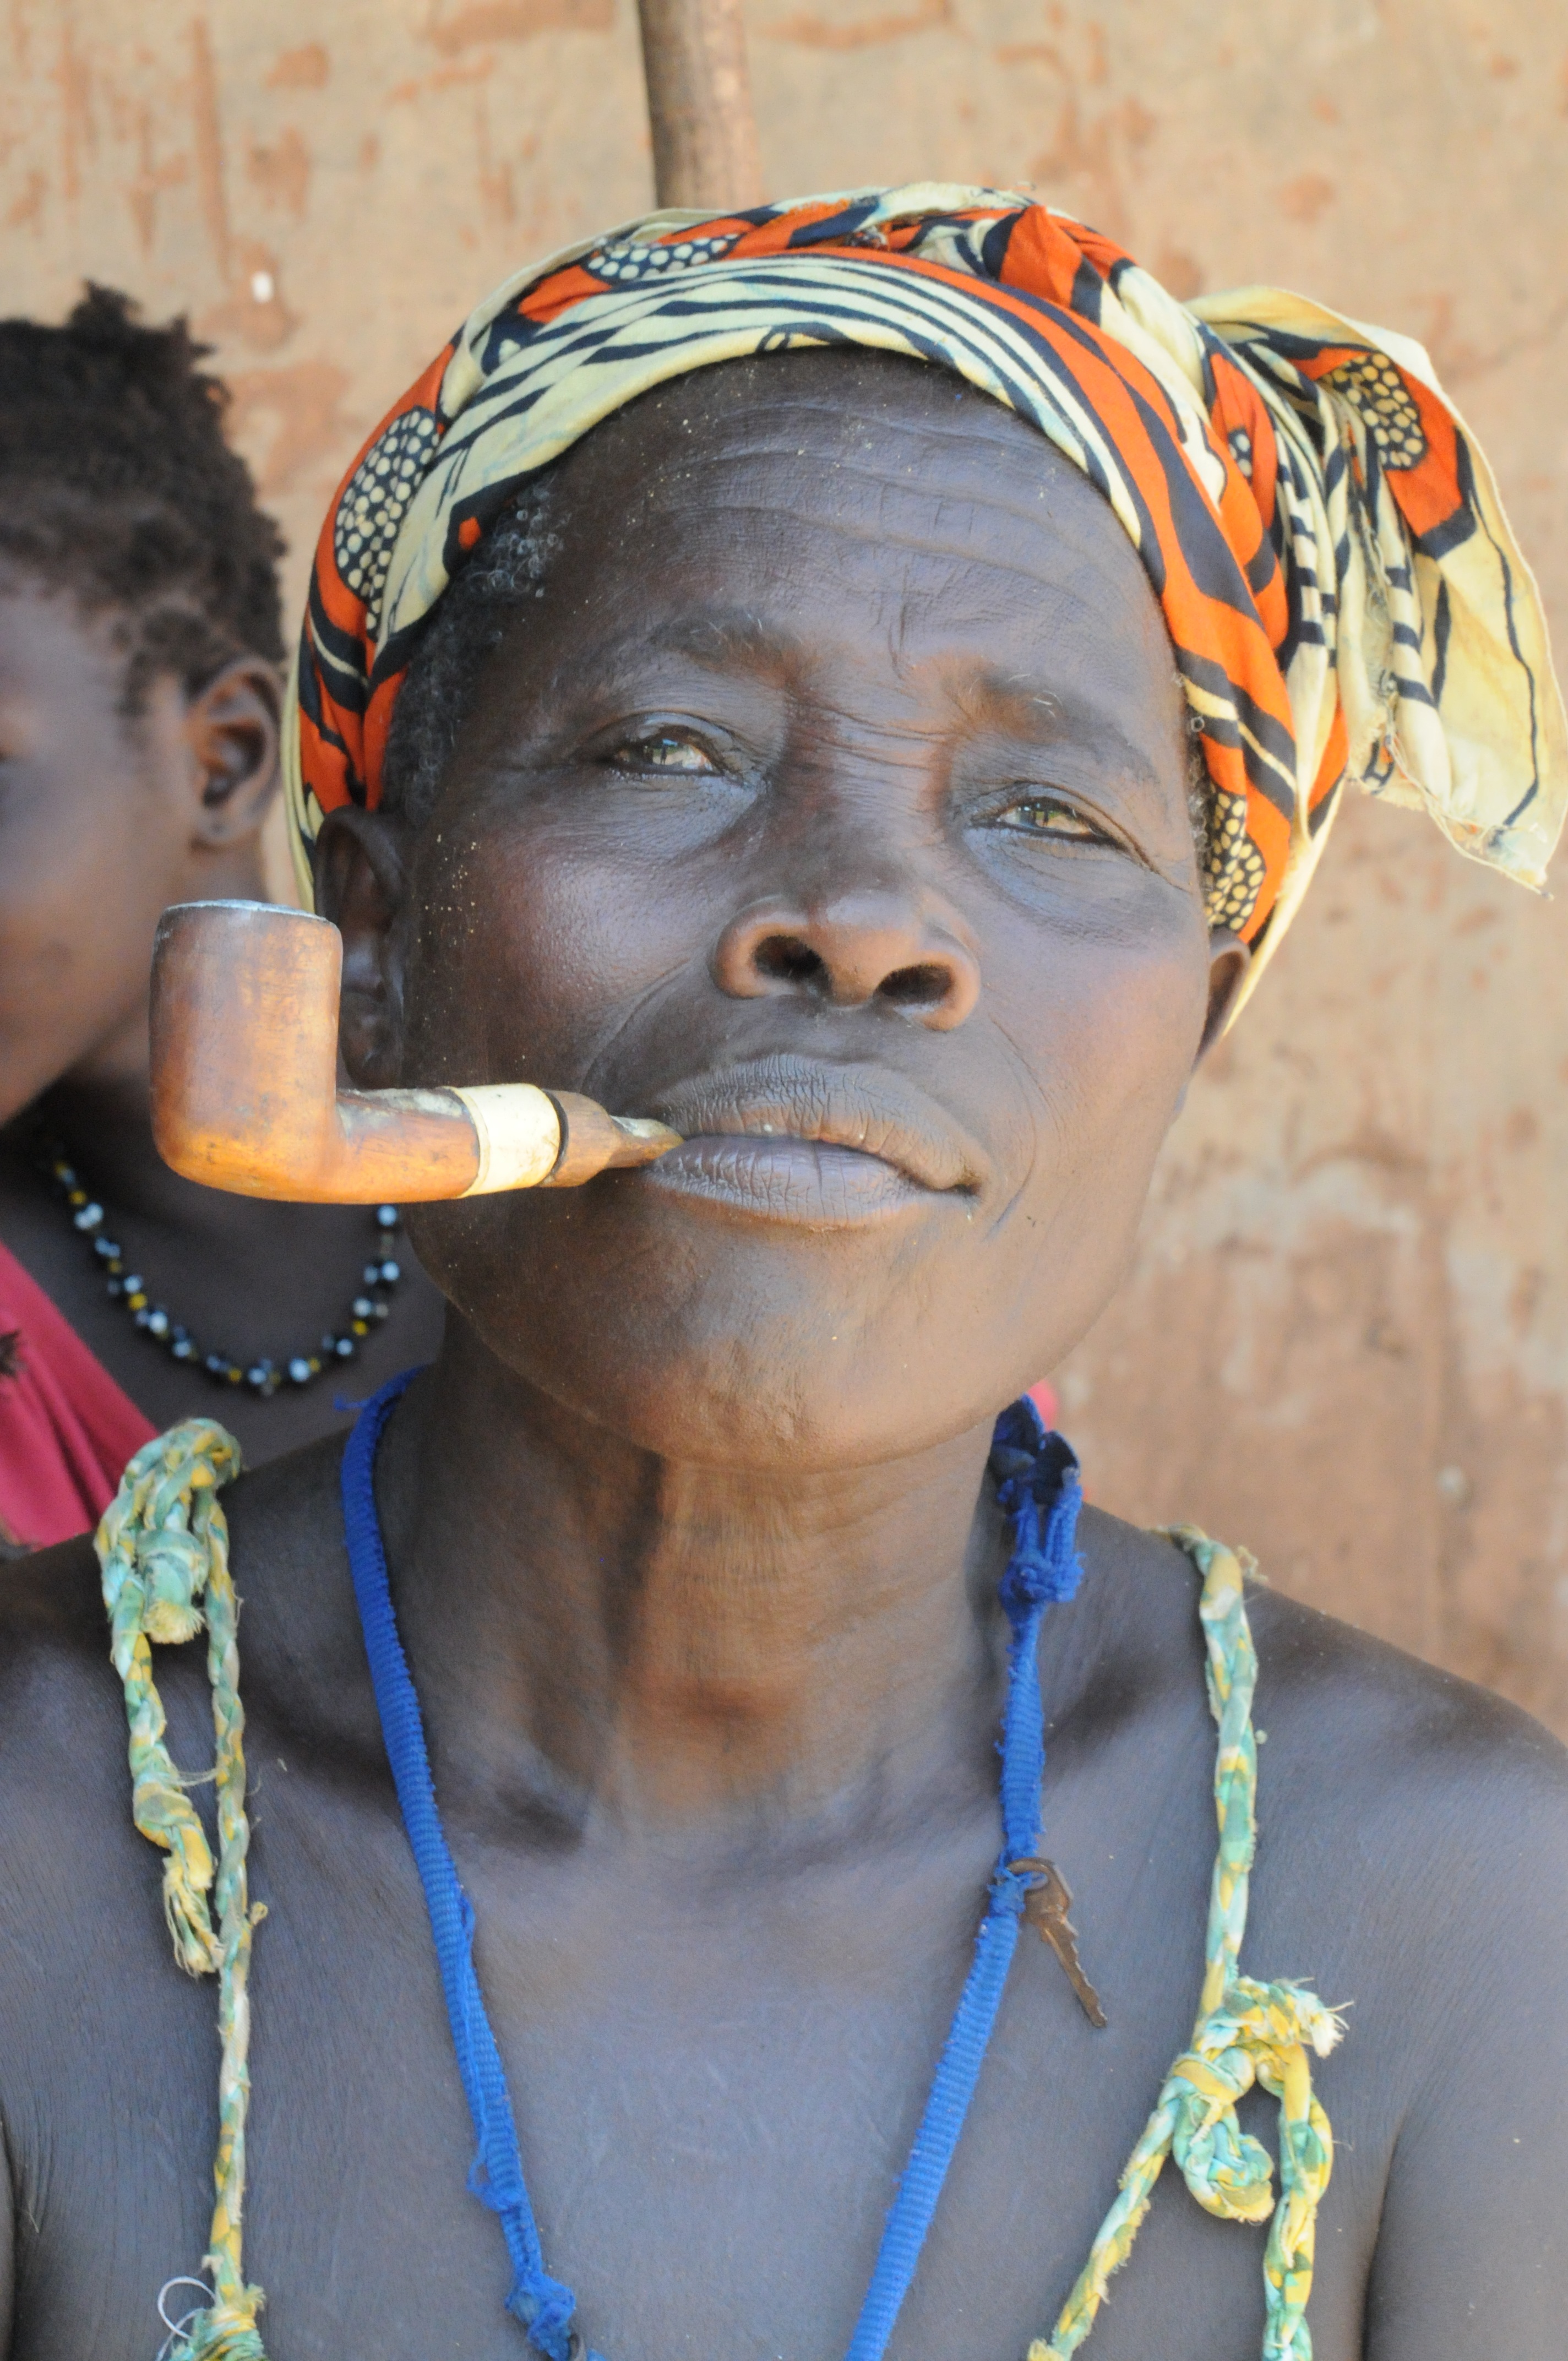
person, people, woman, old, smoke, smoking, color, africa, black, cigarette, scarf, lighter, tribe, art, temple, head, culture, guinea, cigar, tradition, tobacco, ethnicity, bubaque, bissau